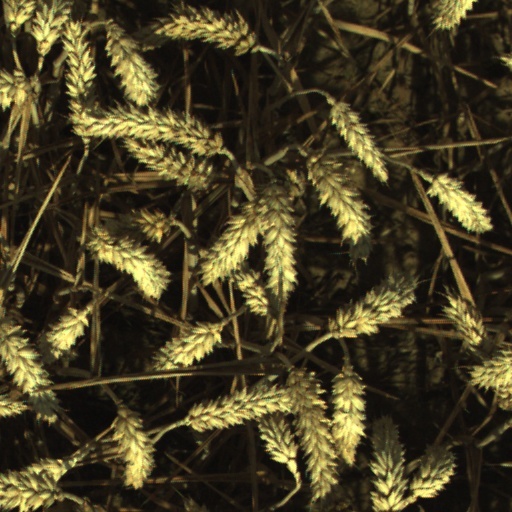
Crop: wheat